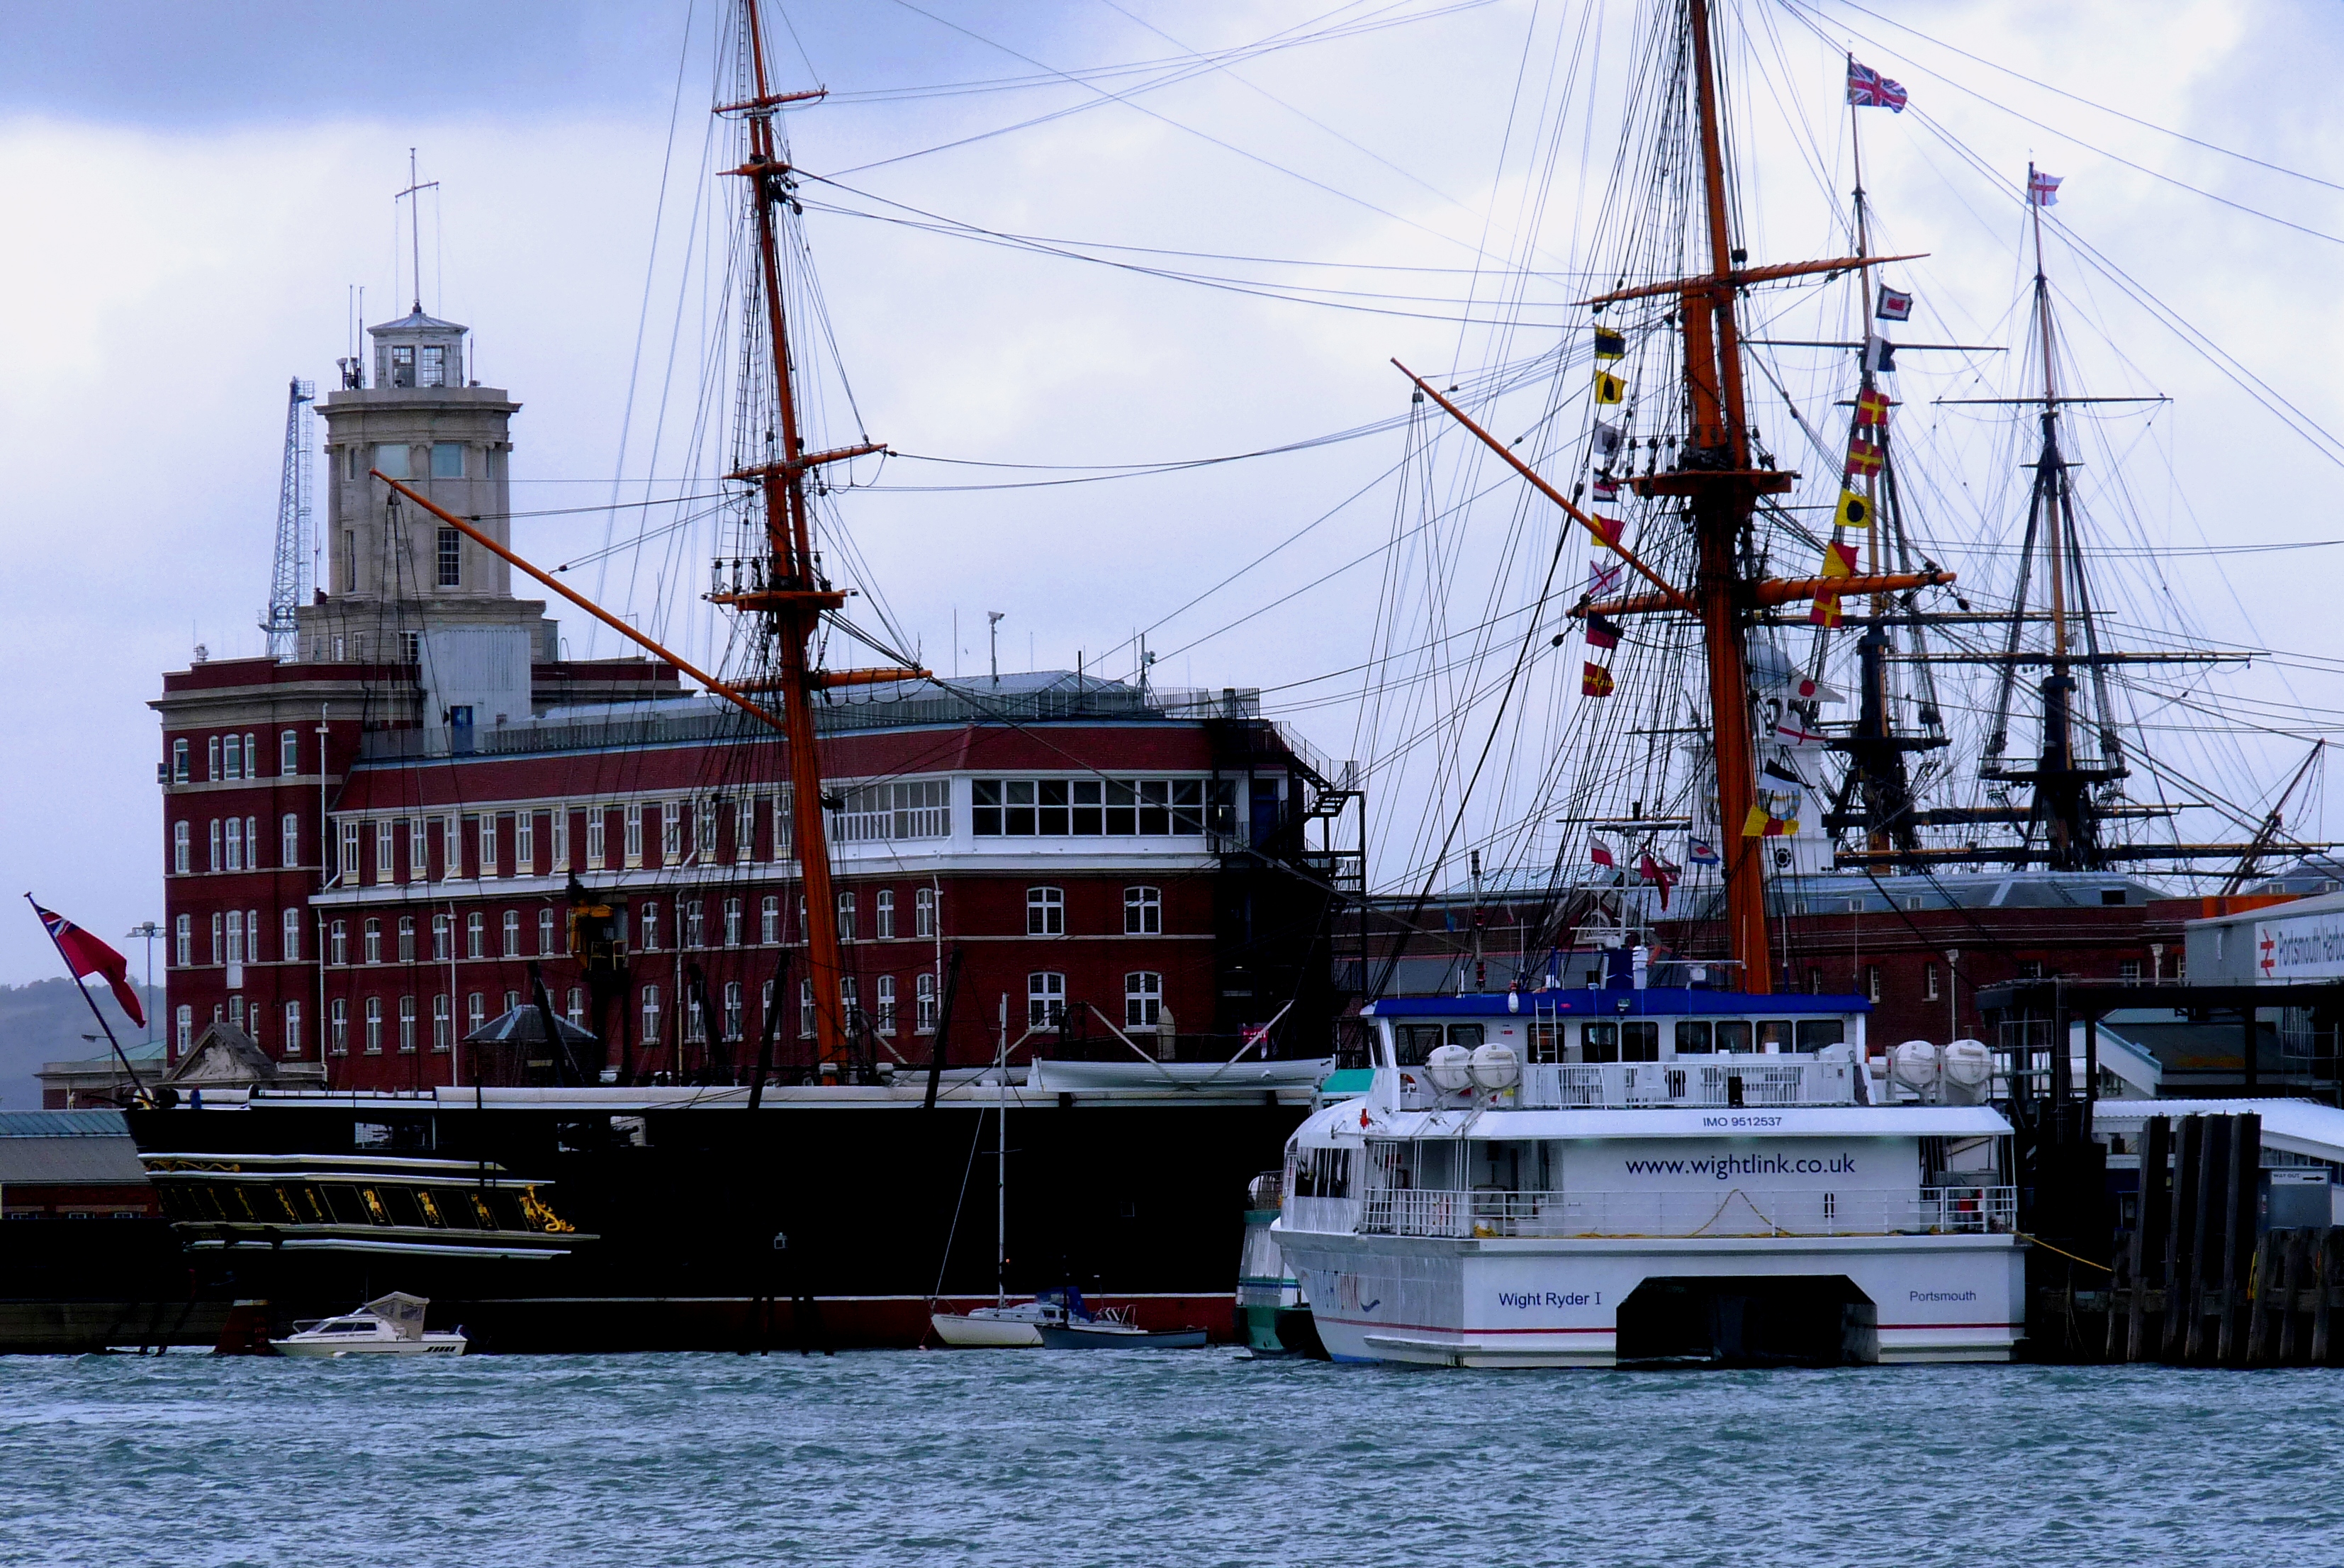
landscape, sea, dock, light, boat, ship, vehicle, mast, harbor, harbour, ships, trafalgar, watercraft, nelson, windjammer, victory, dockyard, admiral, portsmouth, sailing ship, fishing vessel, hmsvictory, lordnelson, admiralnelson, battleoftrafalgar, tall ship, freight transport